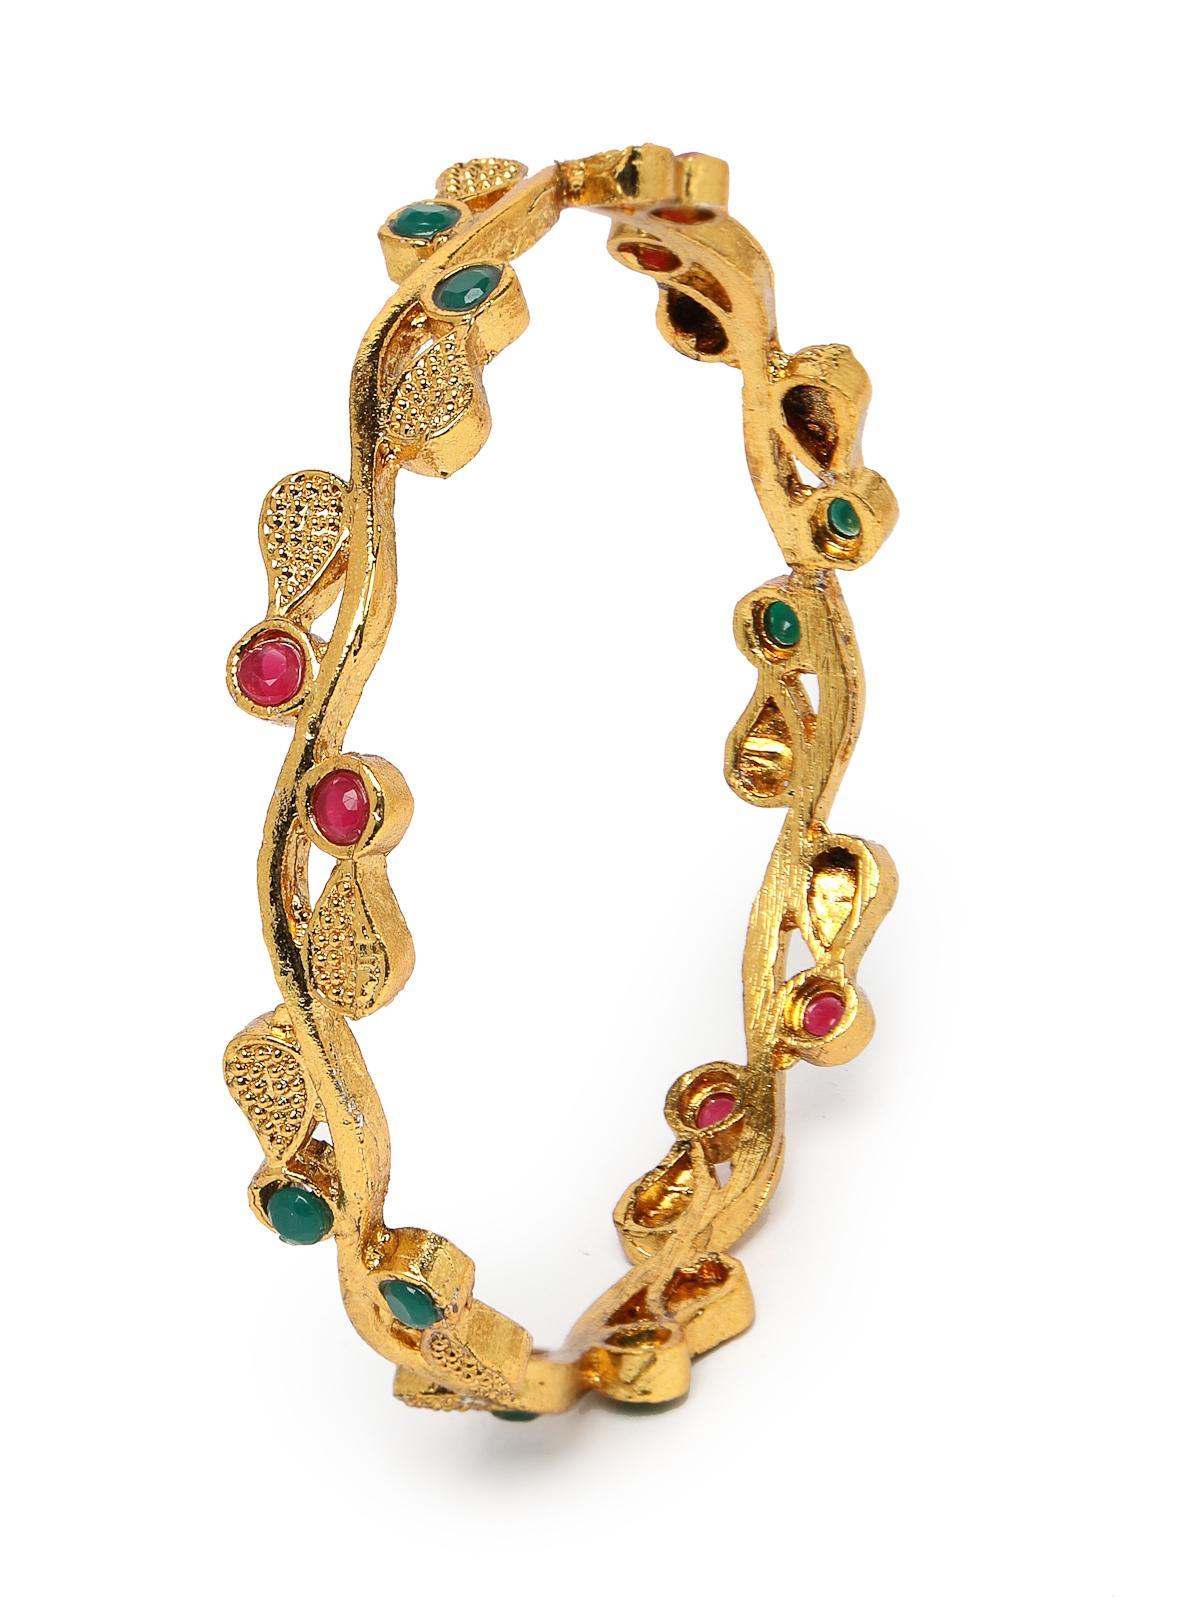
Sukkhi Classical Leaf Gold Plated Red And Green Bangle Set Jewellery for Women & Girls|Set of 4 Bracelet Latest Design|Birthday Anniversary Gift for Women|B105905_2.6
Type: Bracelets & Bangles
Brand: Sukkhi
Price: Rs. 319
 Embrace classical elegance with the Sukkhi Classical Leaf Gold Plated Bracelet Bangle Set for Women & Girls. This set of four captivates with its leaf-inspired design in a timeless combination of red and green, showcasing the latest design trends. The gold-plated finish adds an opulent touch to any ensemble. Sized at 2.4, 2.6 and 2.8, these bracelets make for a perfect birthday or anniversary gift, celebrating cultural richness and timeless beauty for the special women in your life with a set that's both classical and versatile.Disclaimer:There may be slight variation in shade and colour due to photographic effects and monitor settings
Included: 4 Bangles